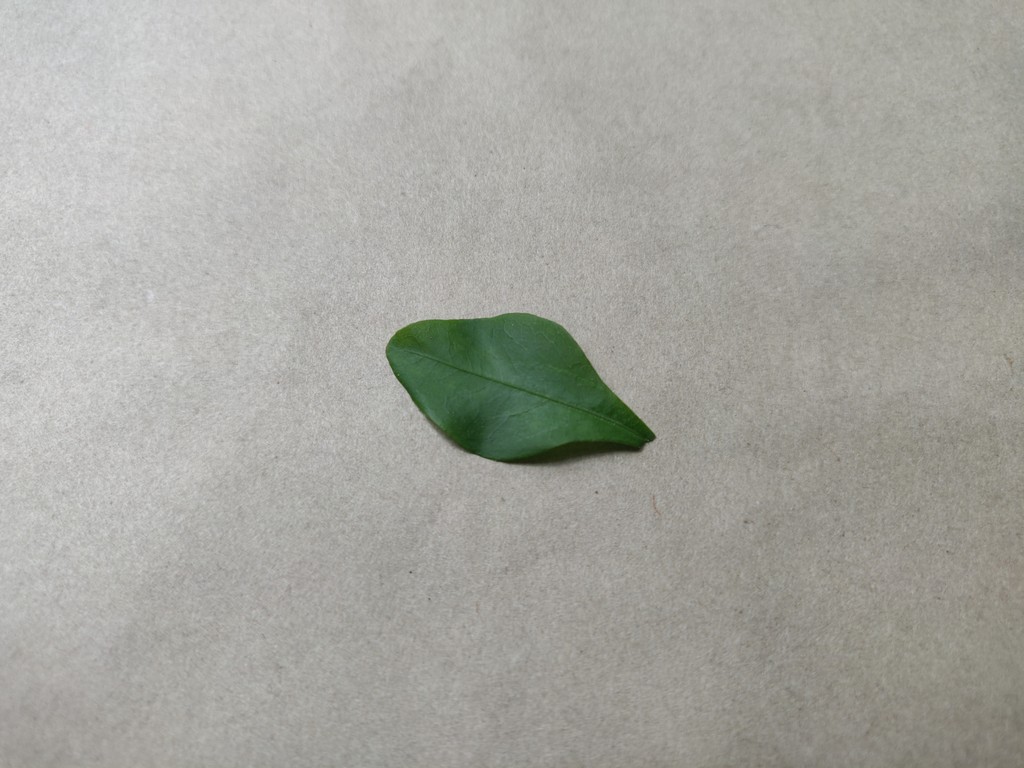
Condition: Healthy
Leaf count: single
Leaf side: front